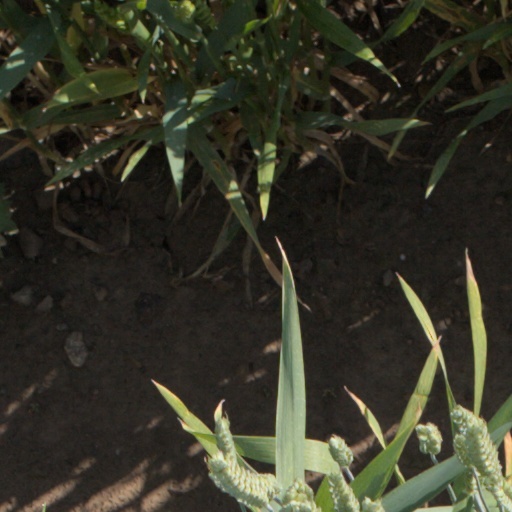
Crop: wheat